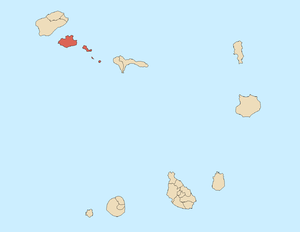
La municipalité de São Vicente est une municipalité du Cap-Vert. C'est la seule municipalité de l'île de São Vicente, dans les îles de Barlavento. La petite île de Santa Luzia y est également rattachée. Le siège de la municipalité se trouve à Mindelo.